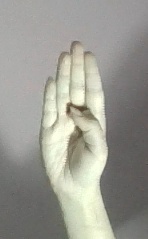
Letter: kaaf